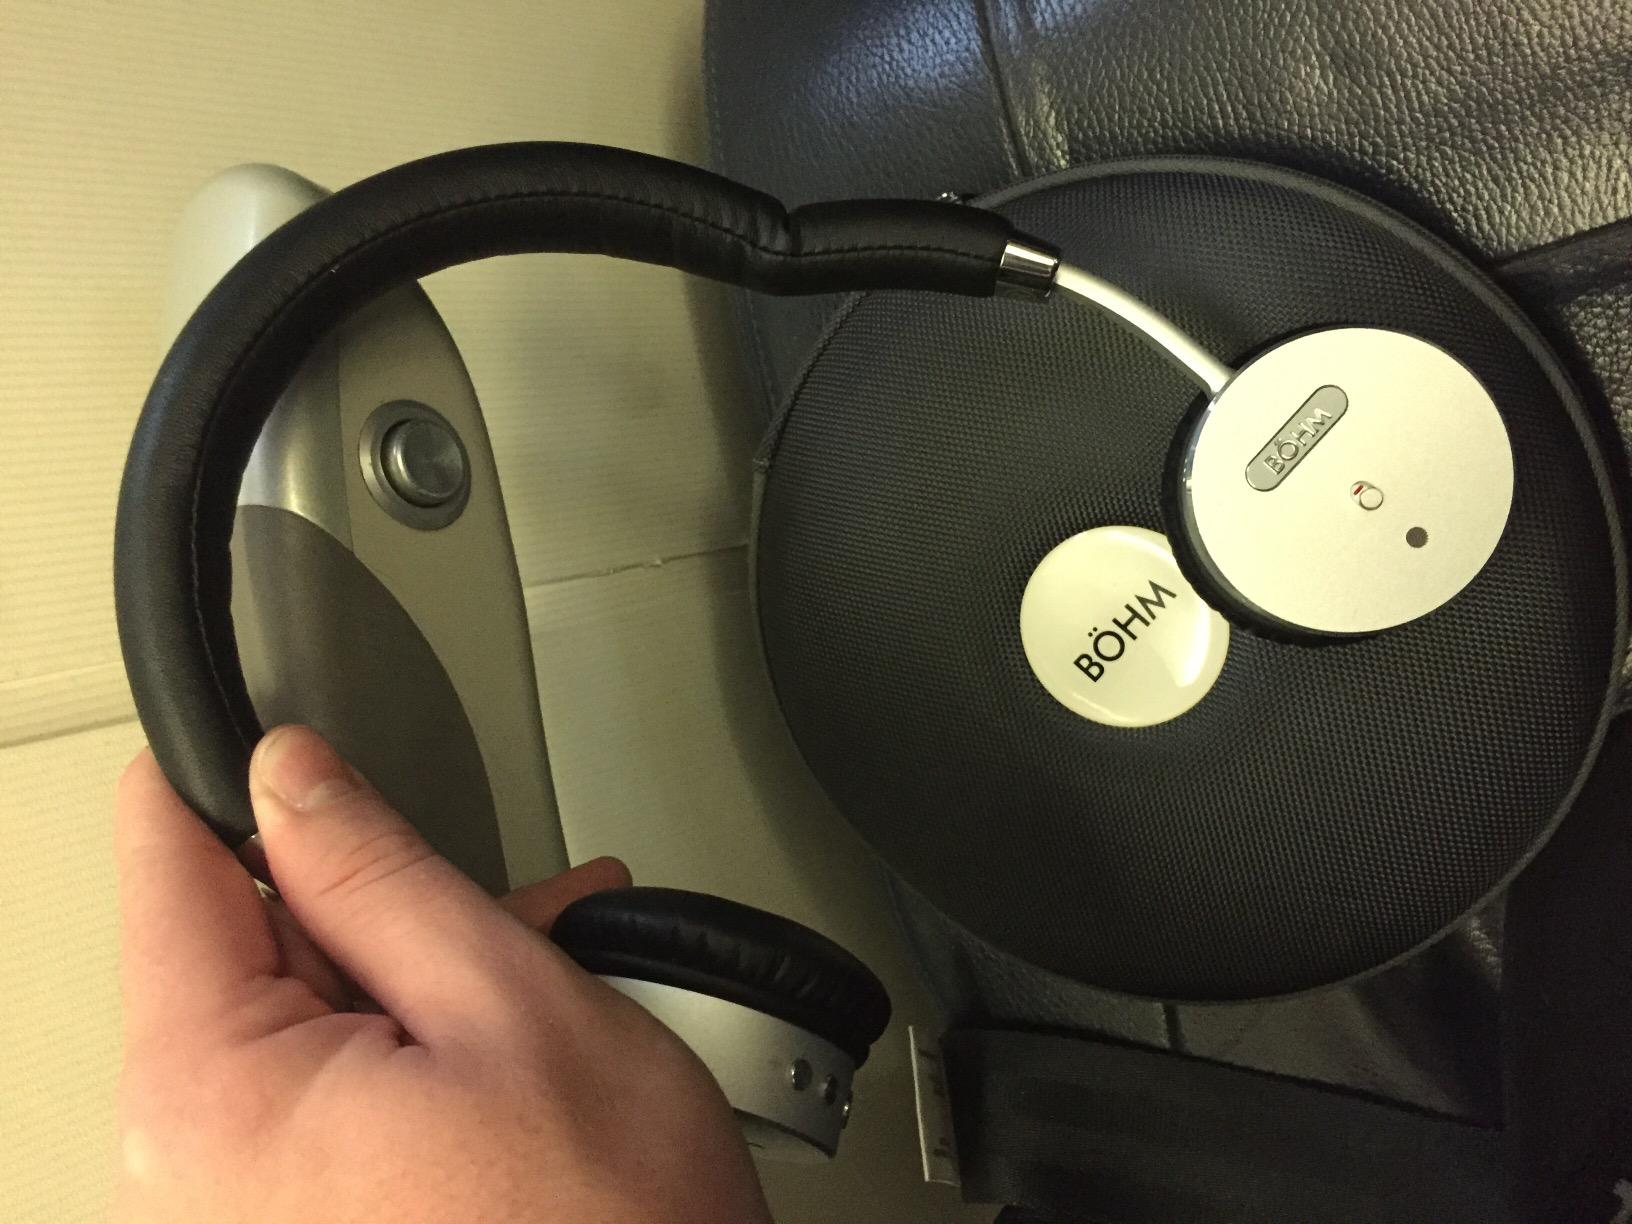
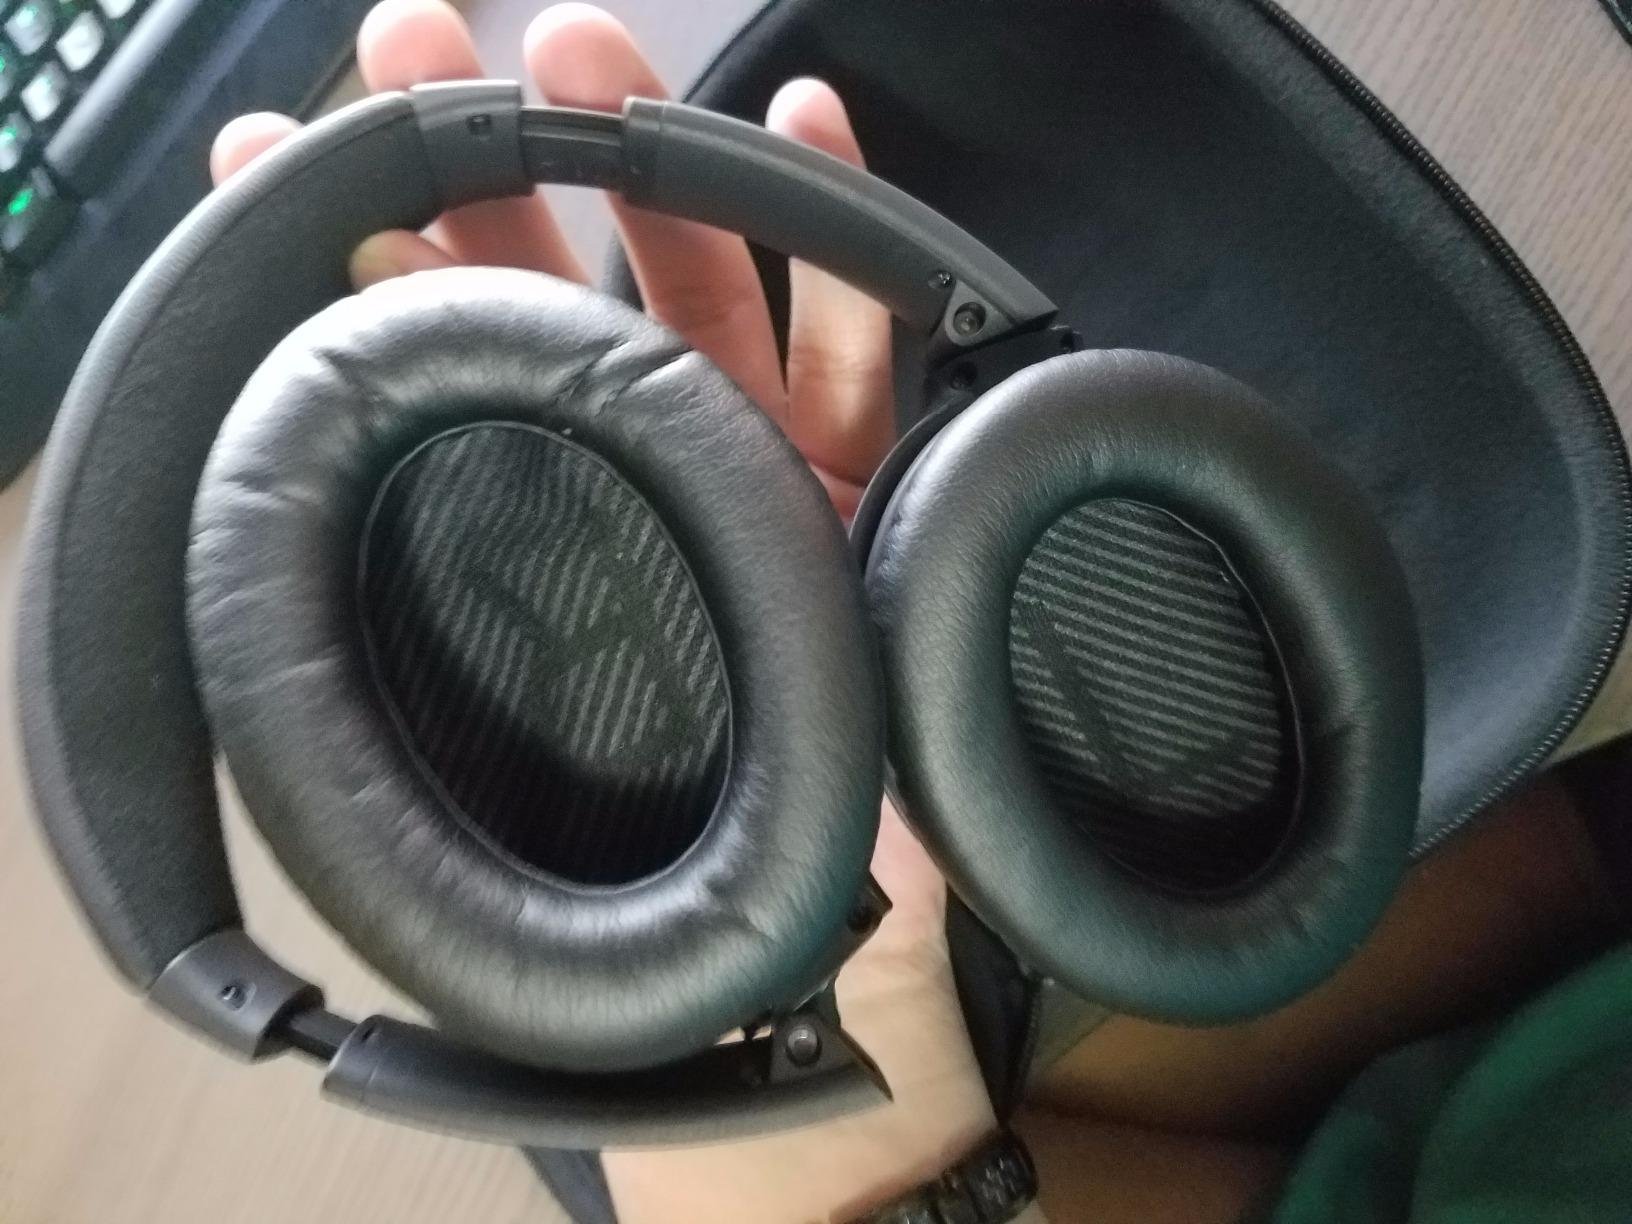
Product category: headphones
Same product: no